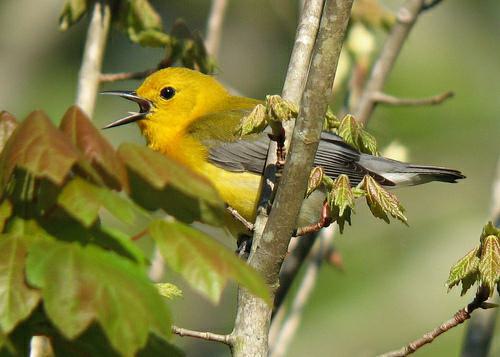
A photo of a prothonotary warbler